Italian Naval Academy

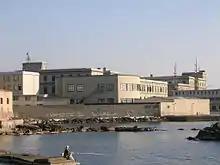
A view from the waterfront of L'Accademia Navale

The Italian Naval Academy (Italian: Accademia Navale) is a coeducational military university in Livorno, which is responsible for the technical training of military officers of the Italian Navy.